Ambazonia Restoration Army

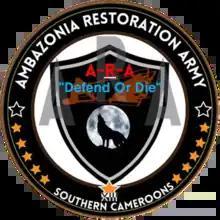
Seal of the Ambazonia Restoration Army

The Ambazonia Restoration Army (ARA) is an Ambazonian separatist militia. It is affiliated with the Interim Government of Ambazonia, and is part of the Ambazonia Self-Defence Council.